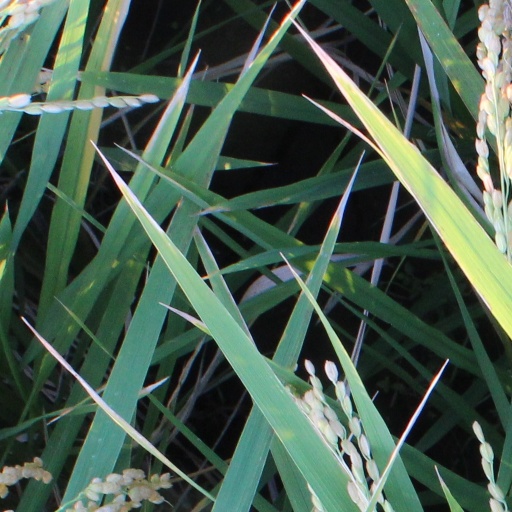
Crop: rice